John Thrasher (pioneer)

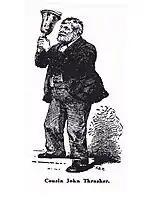
A sketch of John J. Thrasher appearing in an 1879 "Harper's" magazine article

John Thrasher (February 24, 1818 – November 13, 1899) was the founder of the city of Norcross, Georgia; an original pioneer of Atlanta; and a well-travelled entrepreneur throughout the American Southeast.